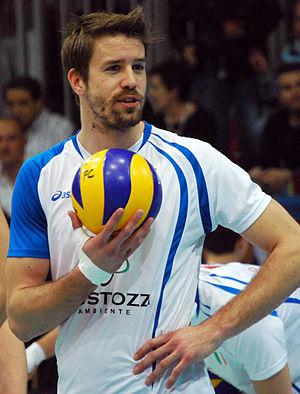
Jiří Kovář né le 10 avril 1989 à Zlín, alors en Tchécoslovaquie) est un joueur italien de volley-ball. Il mesure 2,02 m et joue au poste de réceptionneur-attaquant. Il totalise 22 sélections en équipe d'Italie.